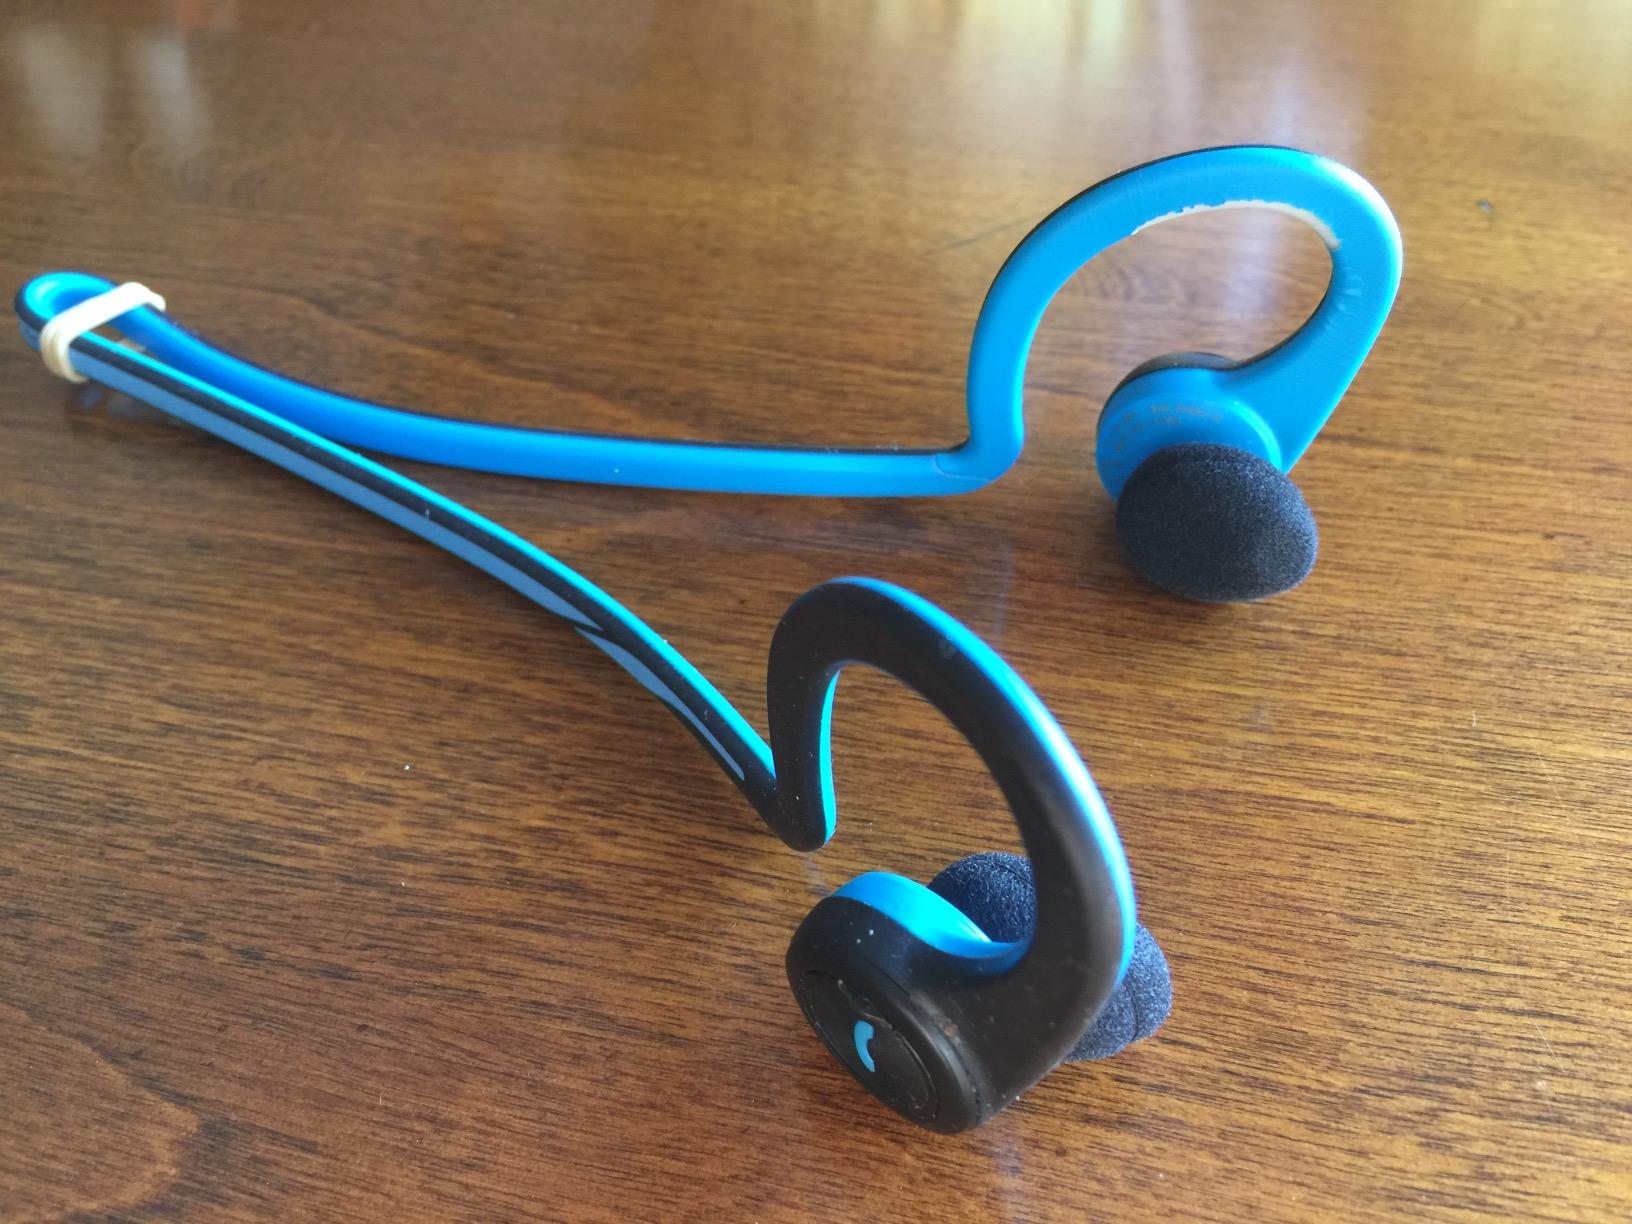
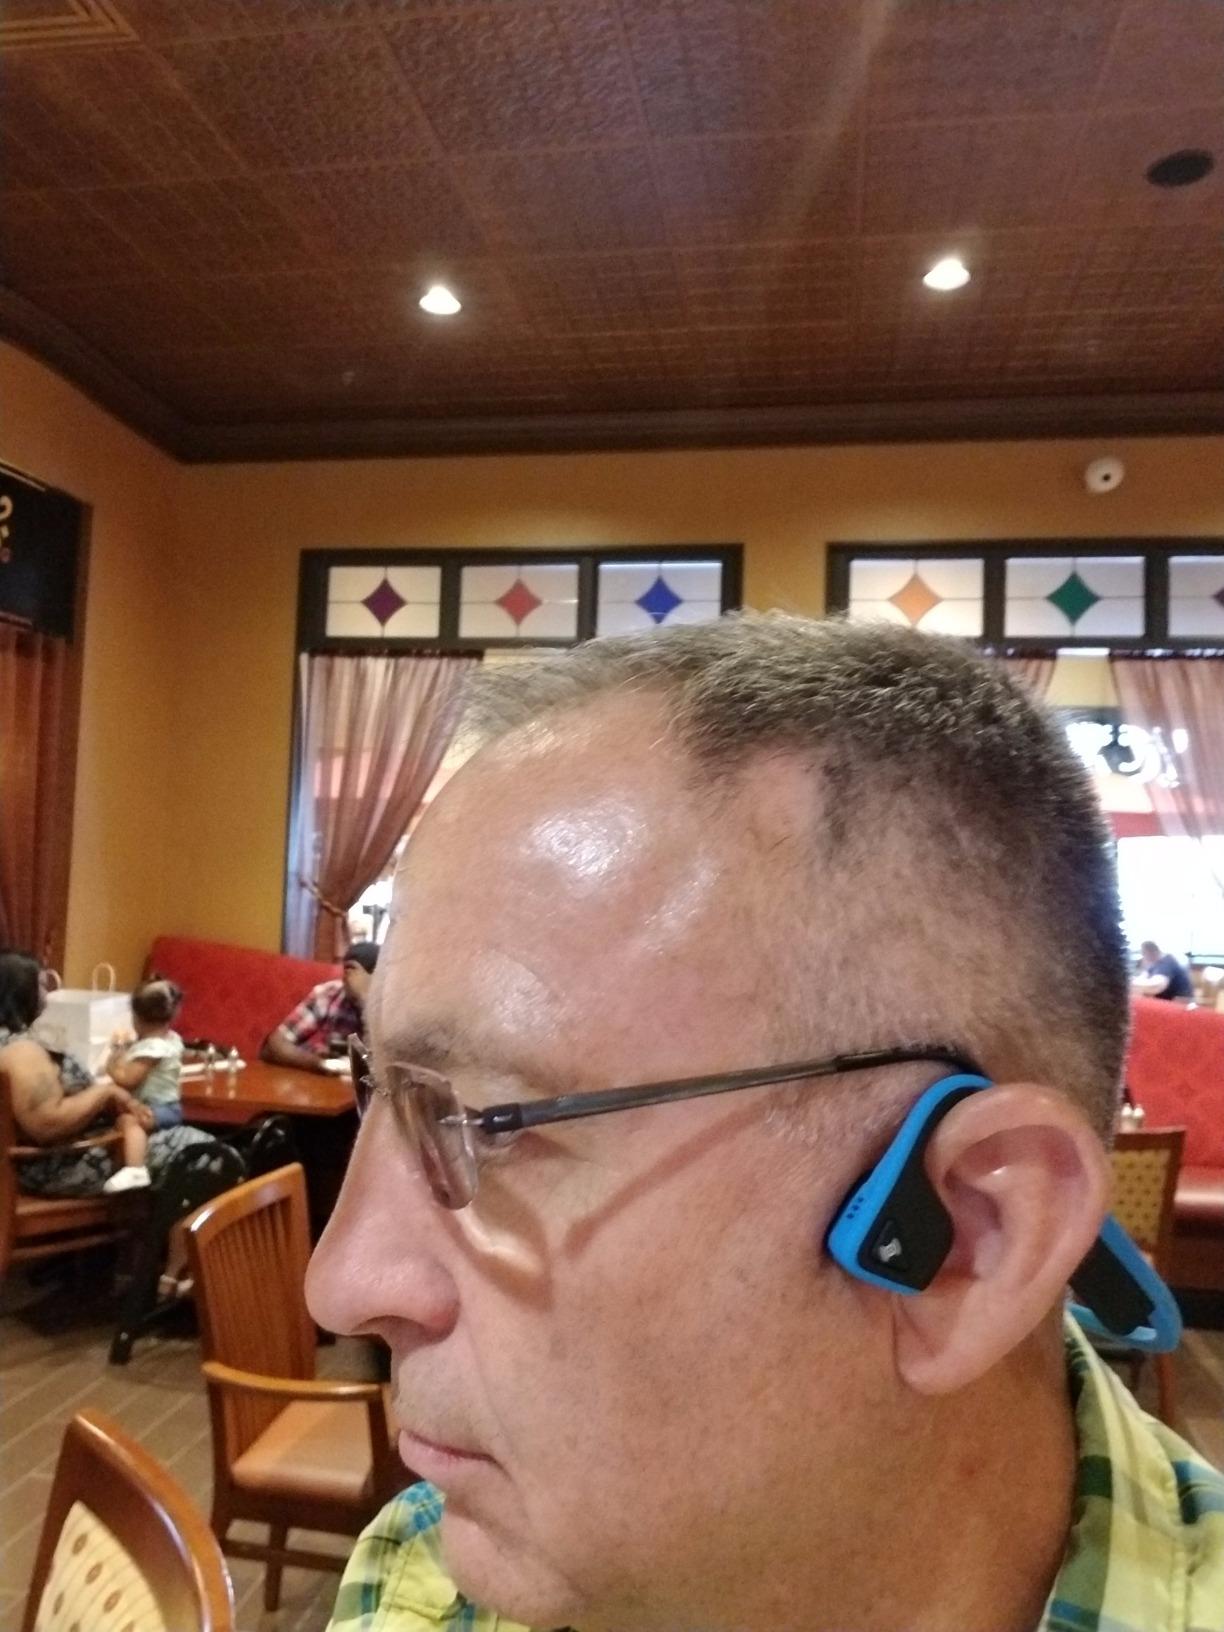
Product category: headphones
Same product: no